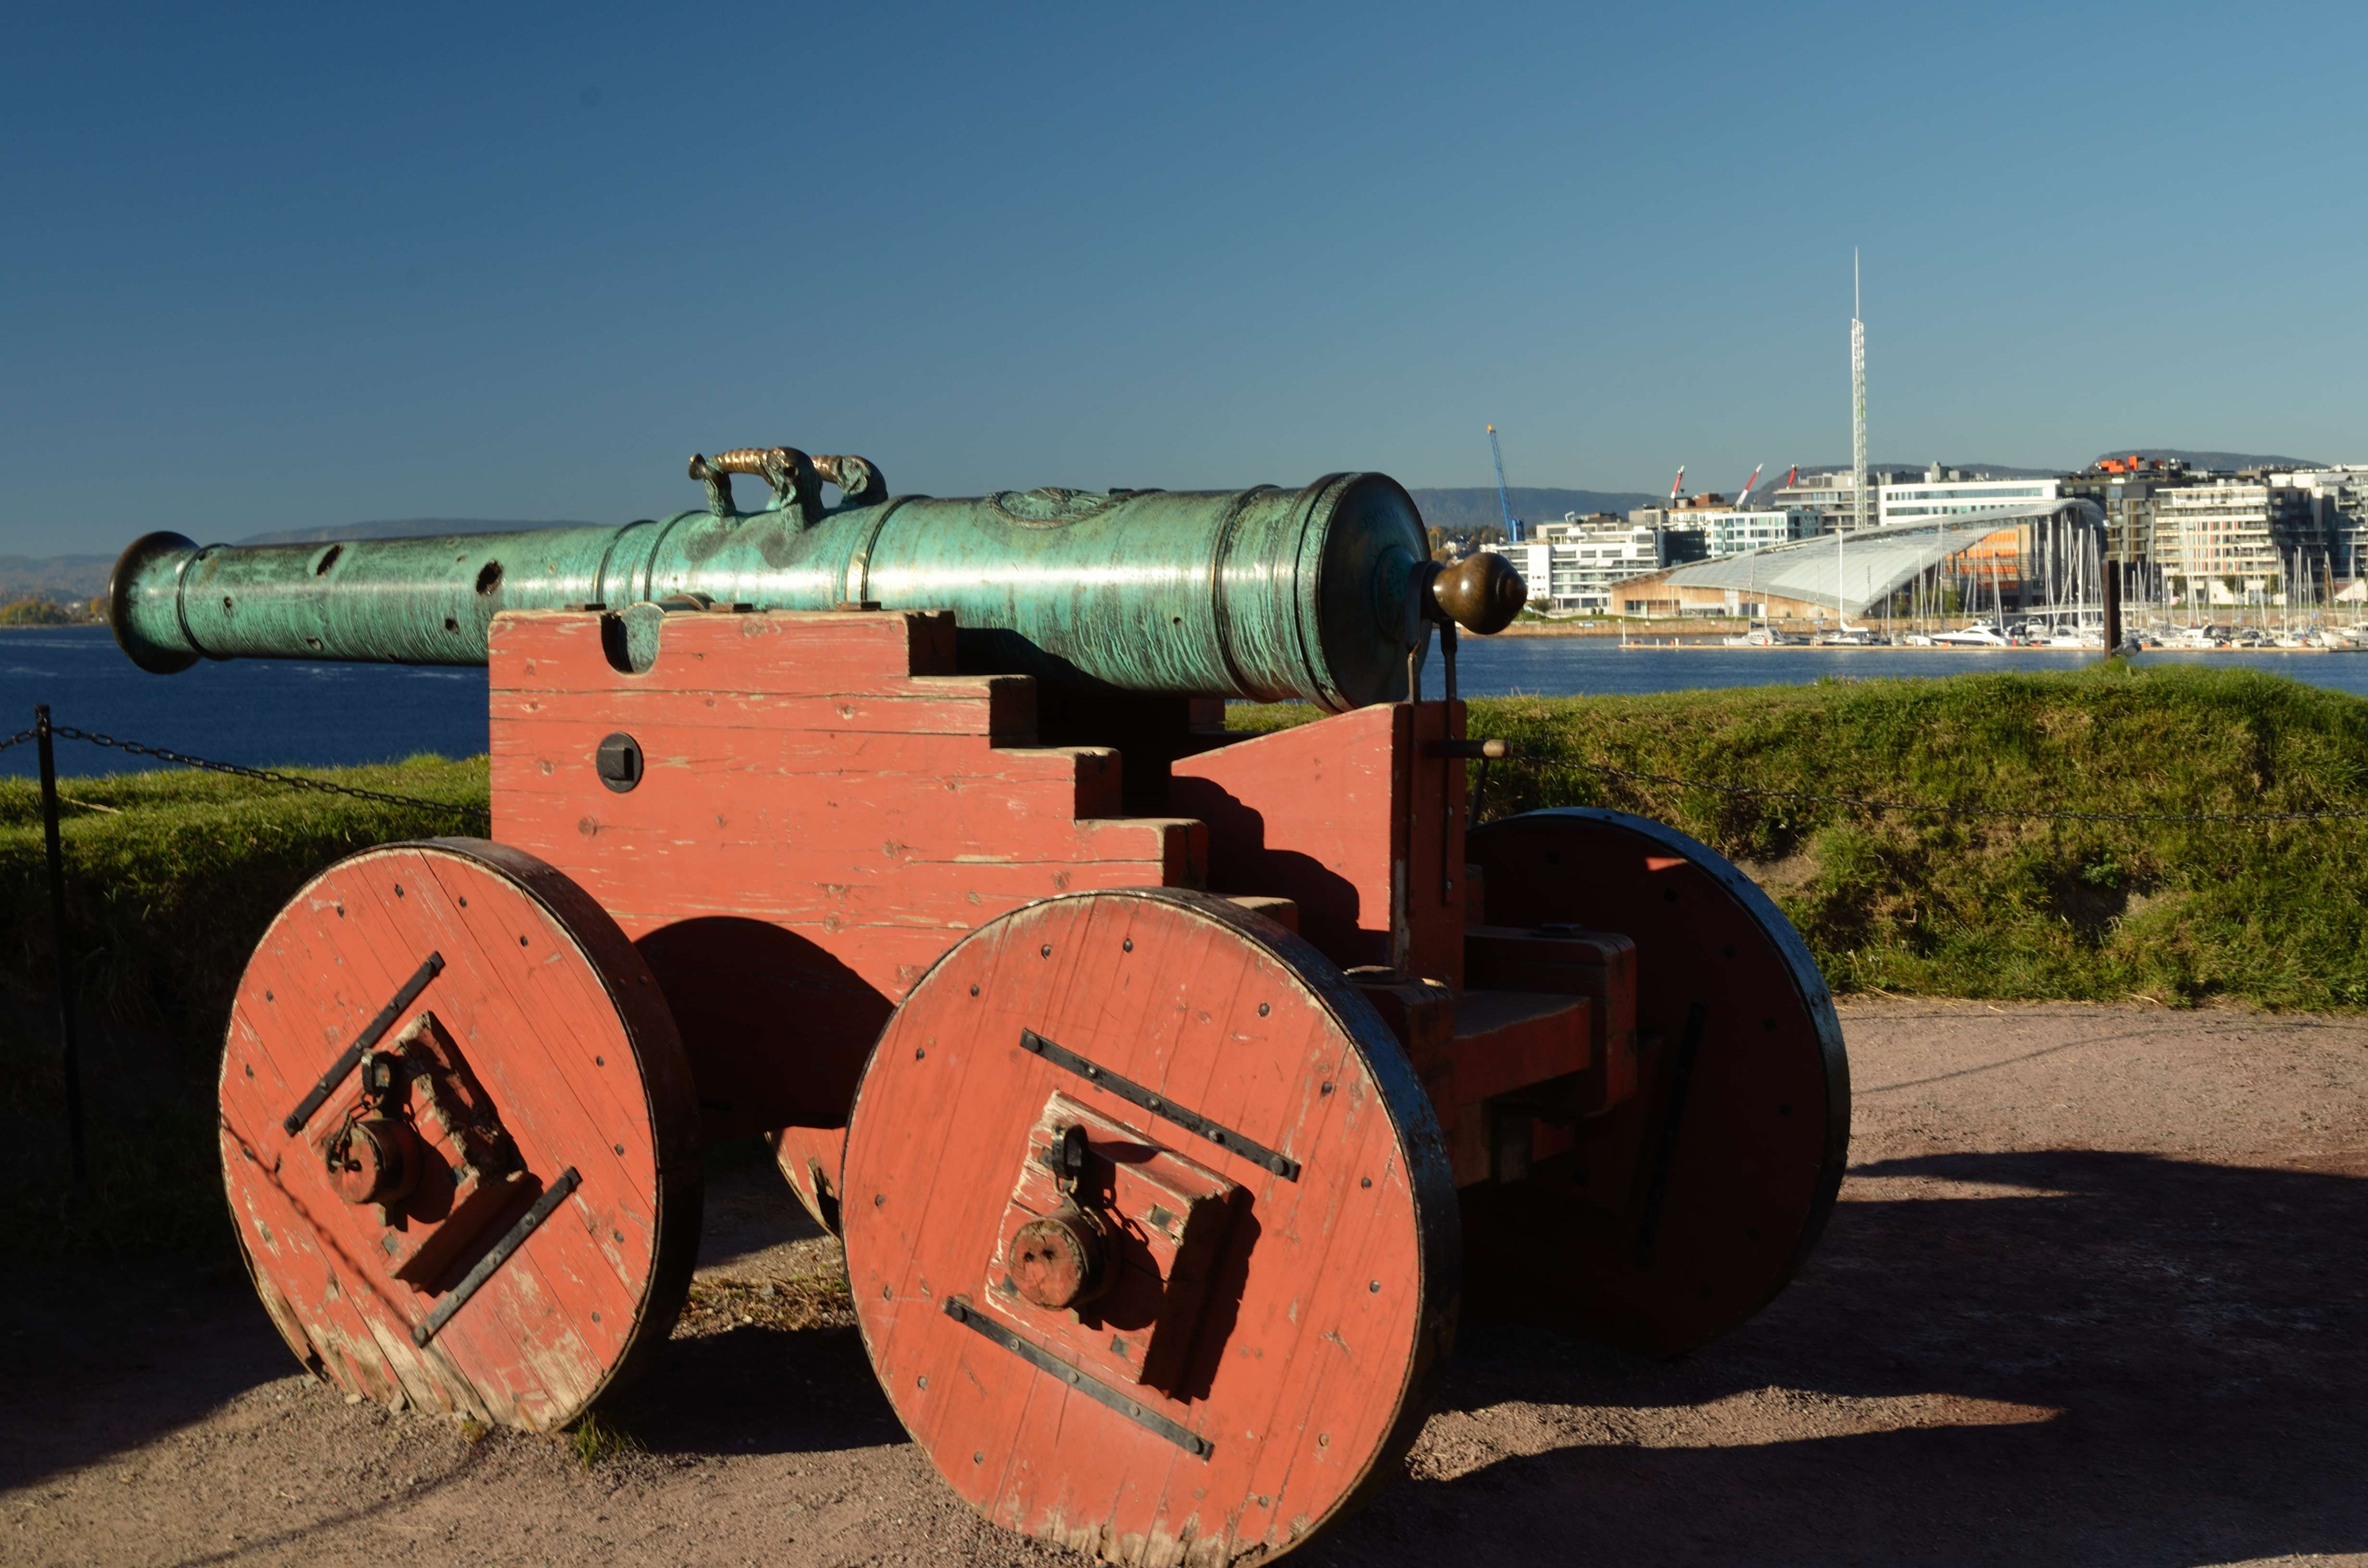
wheel, transport, vehicle, weapon, steam engine, cannon, strength, oslo, man made object